Micheline Bernard

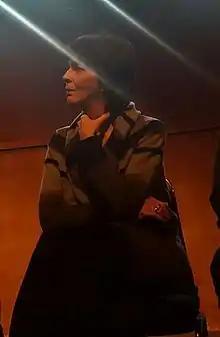

Micheline Bernard (born May 15, 1955) is a Canadian actress. She is most noted for her performances in the films "Small Blind (La mise à l'aveugle)", for which she received a Jutra Award nomination for Best Actress at the 15th Jutra Awards in 2013, and "Matthias & Maxime", for which she won the Prix Iris for Best Supporting Actress at the 22nd Quebec Cinema Awards in 2020.